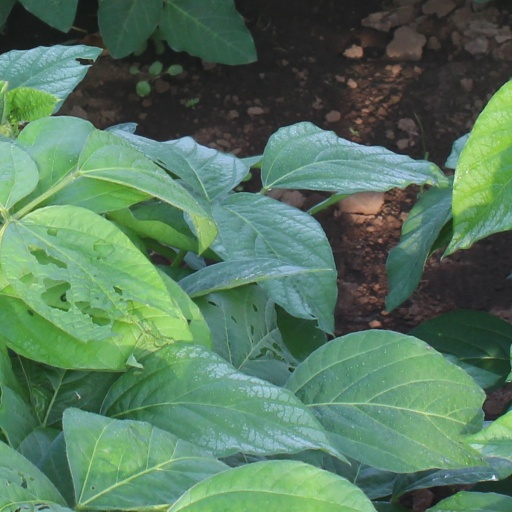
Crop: soybean